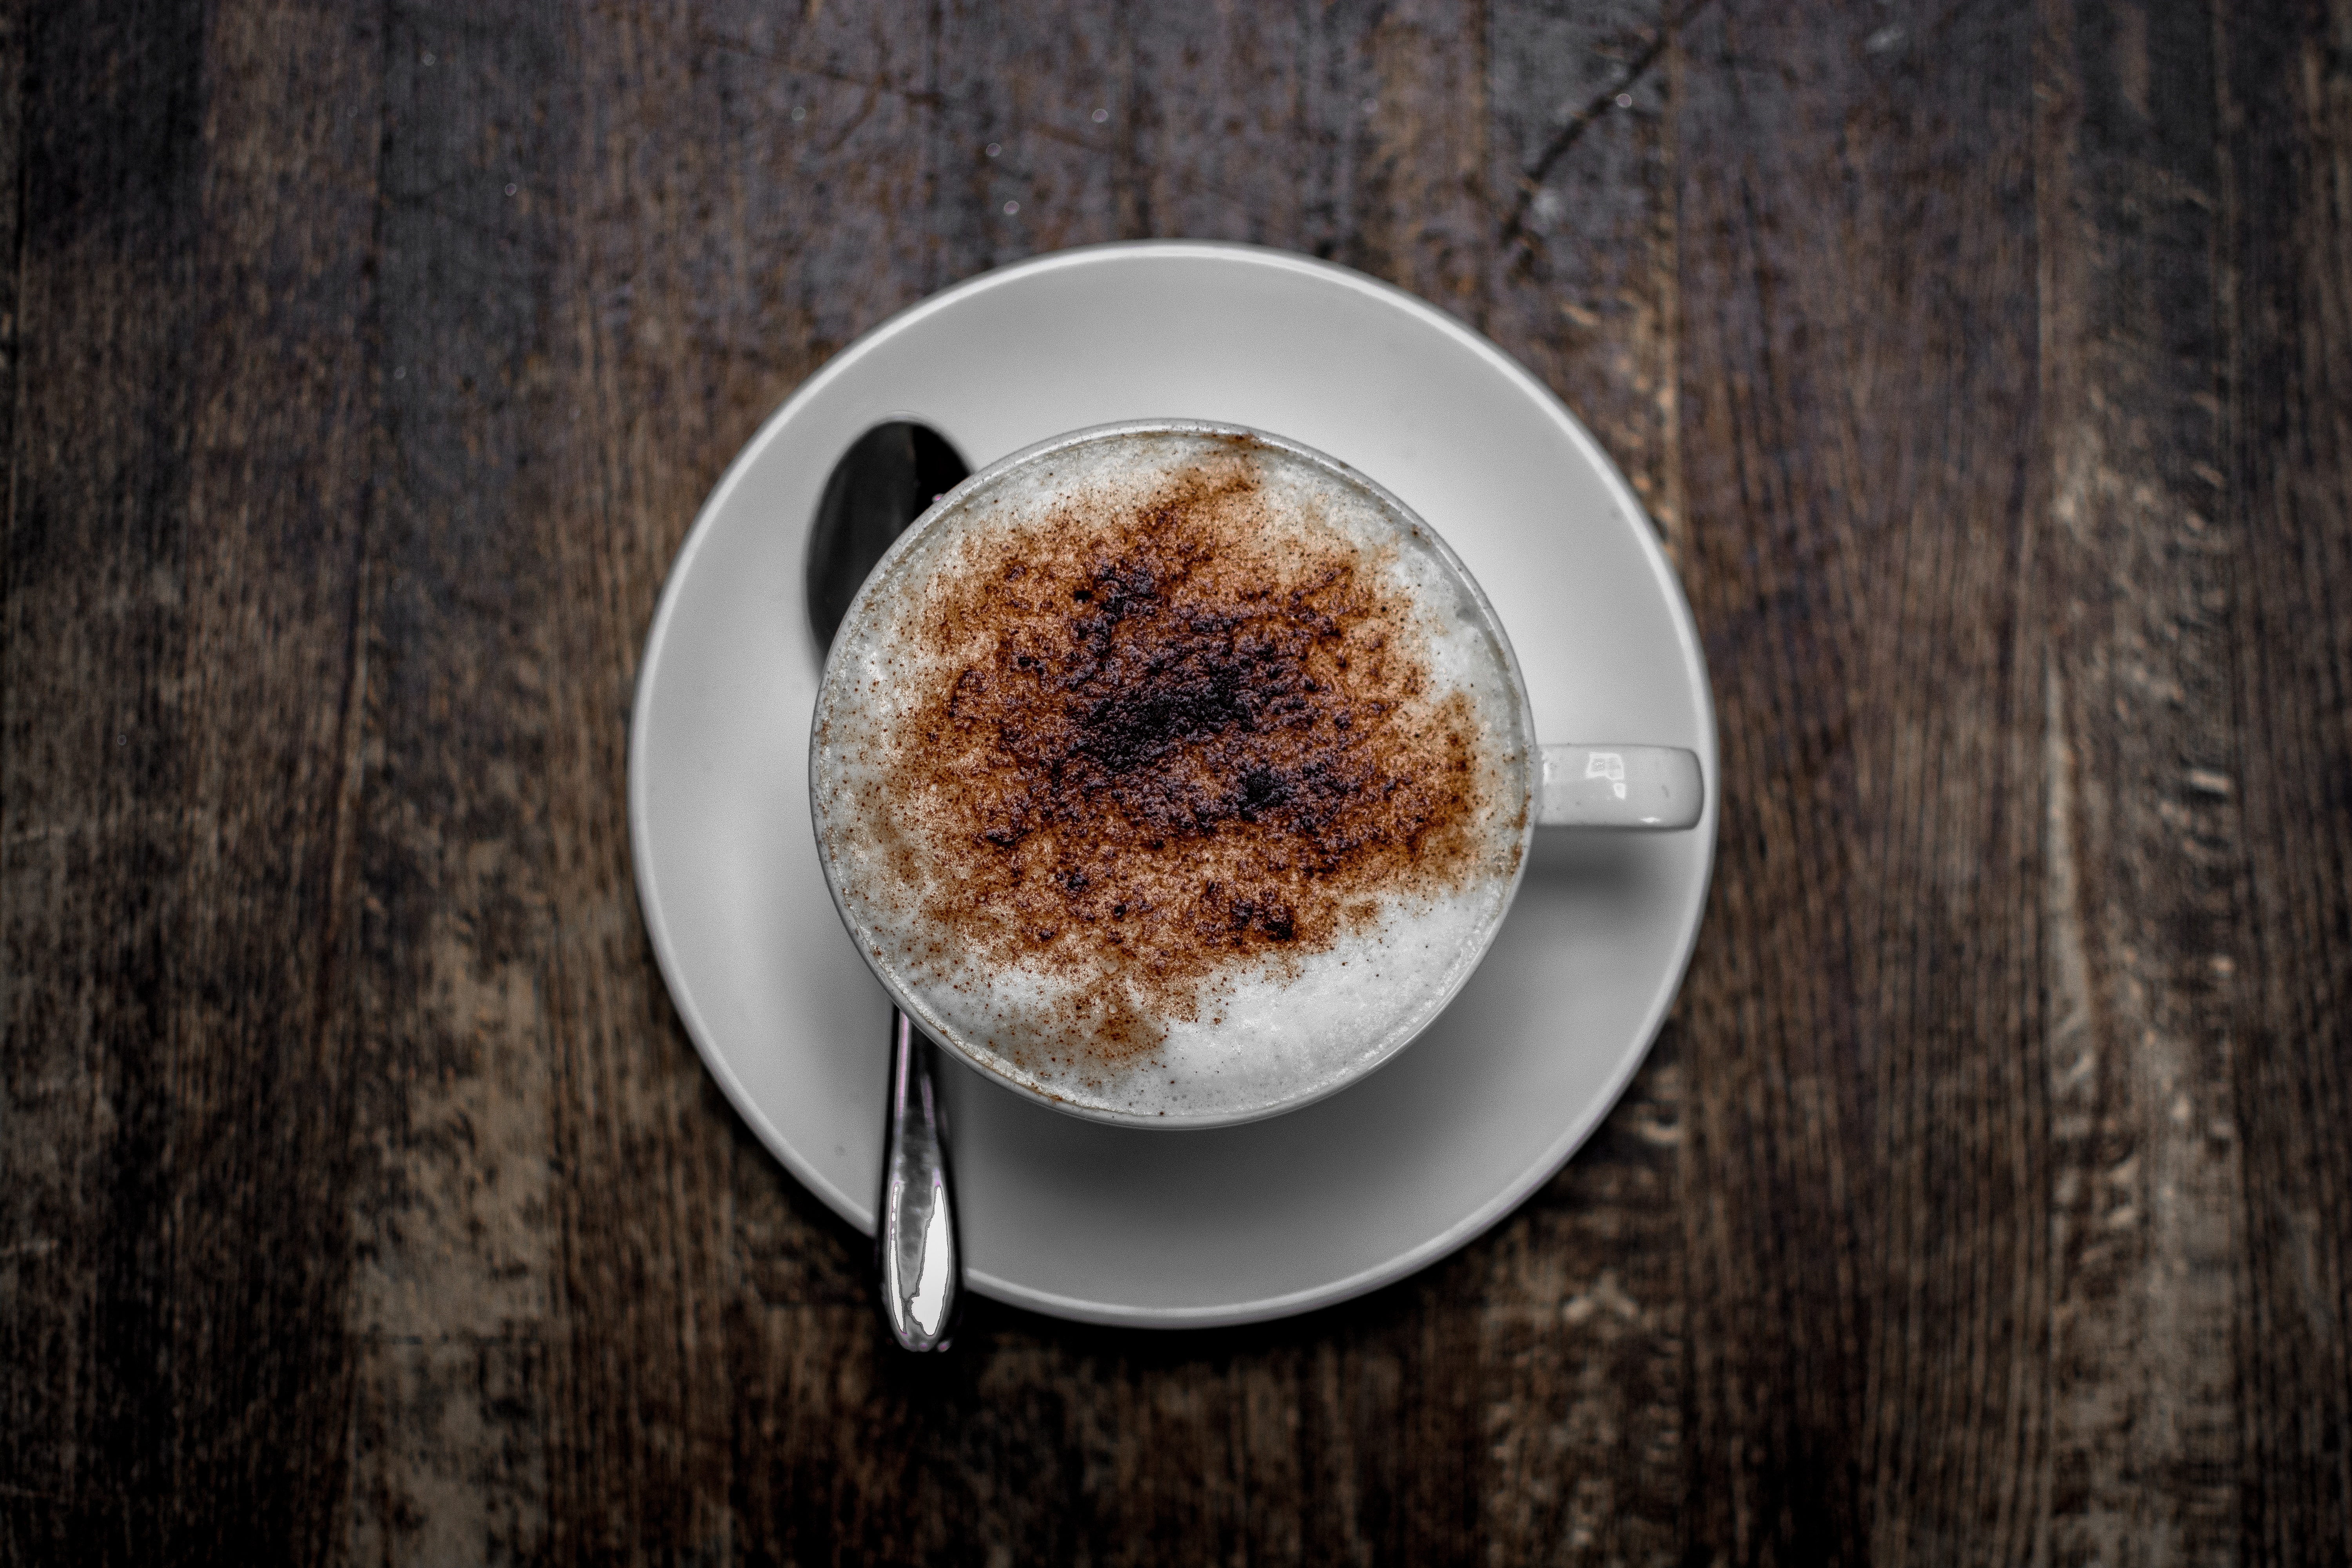
table, coffee, wood, cup, cappuccino, dish, meal, food, produce, drink, breakfast, espresso, mug, coffee cup, caffeine, flavor